Annanukku Jai (1989 film)

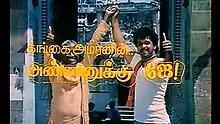
Title card

Annanukku Jai is a 1989 Indian Tamil-language film, written and directed by Gangai Amaran. The film stars Arjun and Seetha. It was released on 5 July 1989, and failed at the box office.